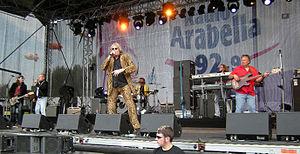
Geier Sturzflug est un groupe de Neue Deutsche Welle allemand, originaire de Bochum.